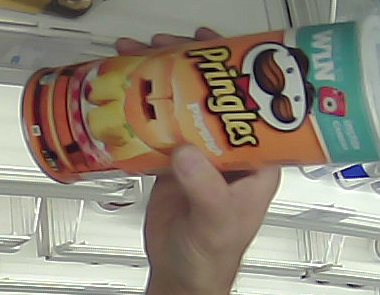
Product: pringles_paprika